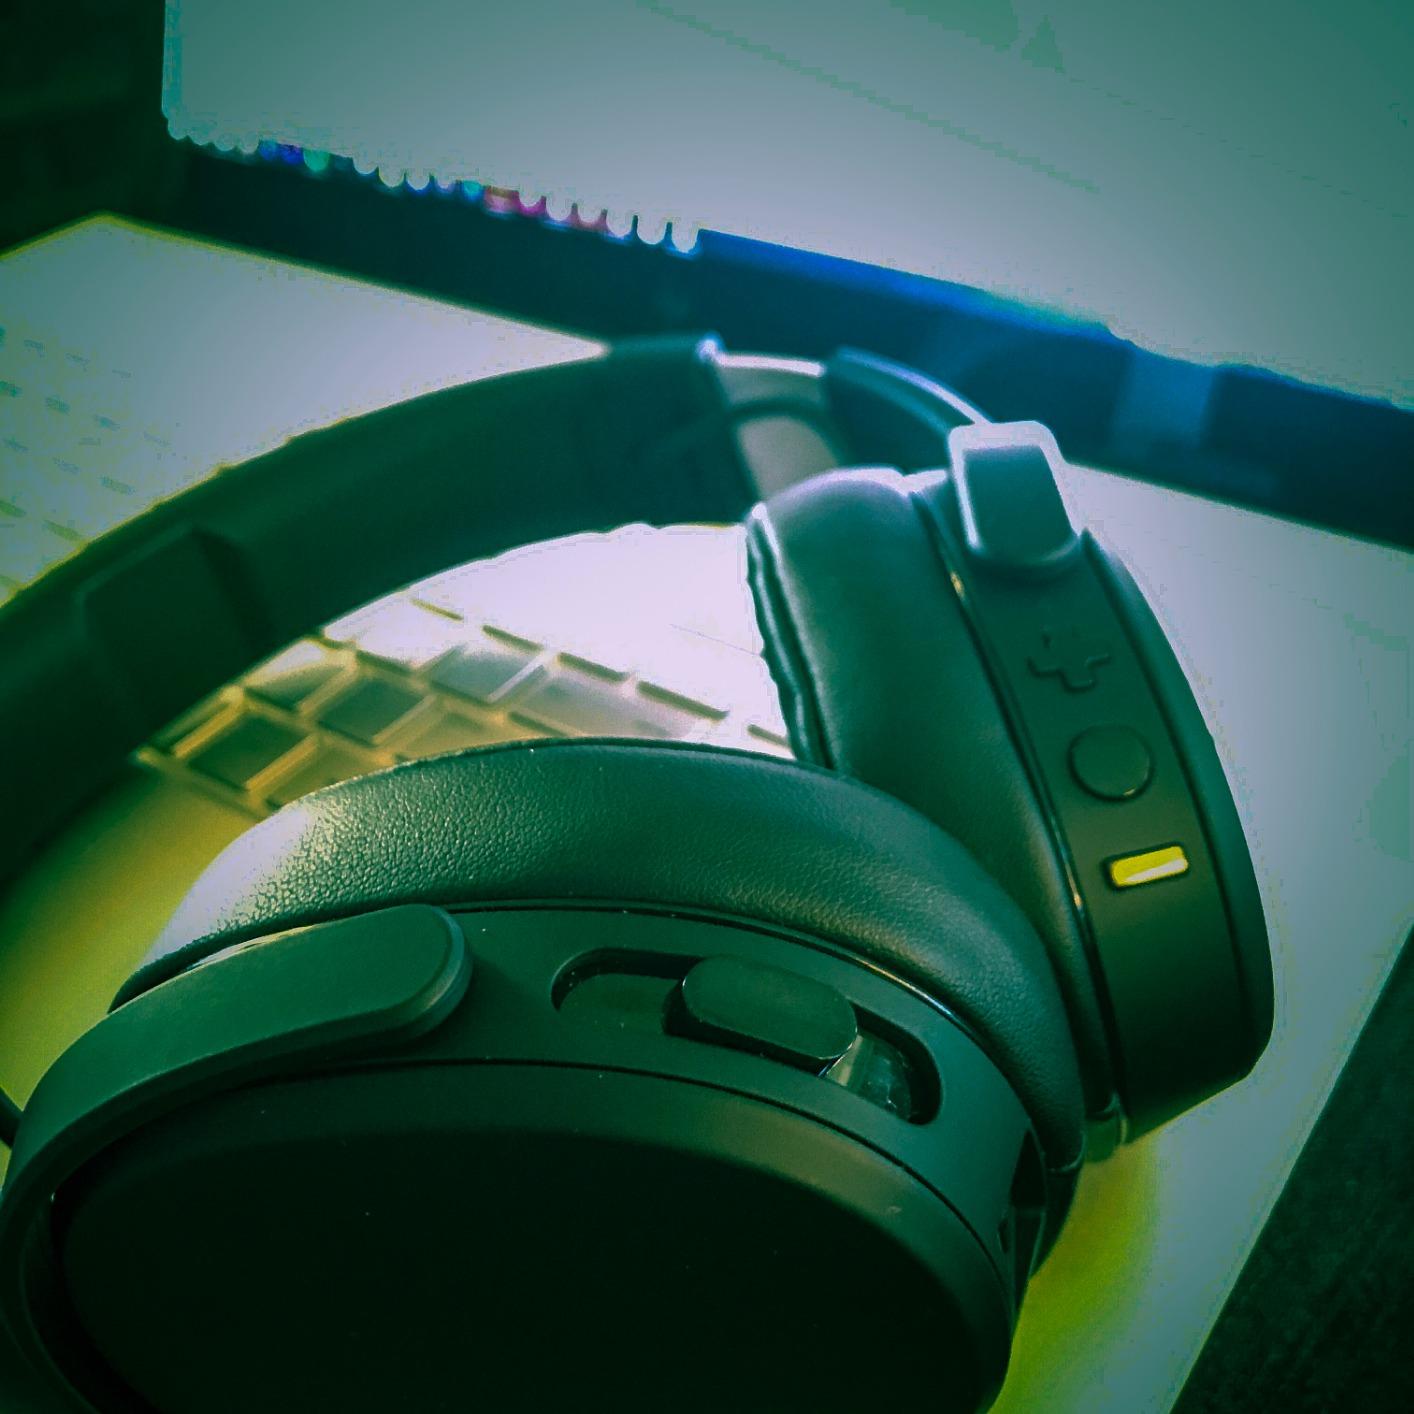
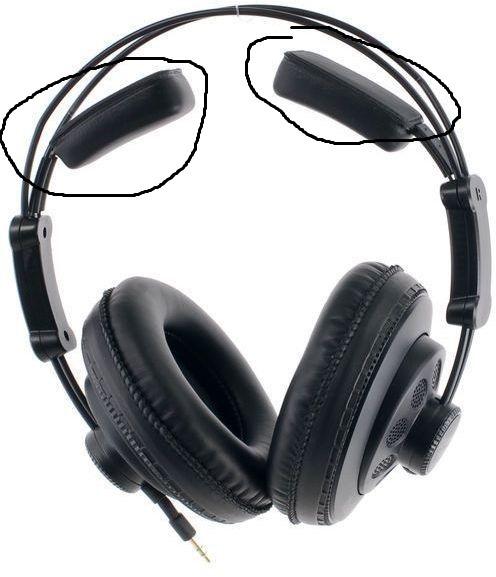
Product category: headphones
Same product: no